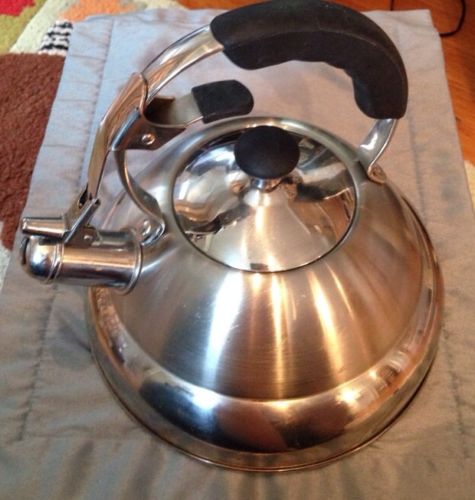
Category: kettle